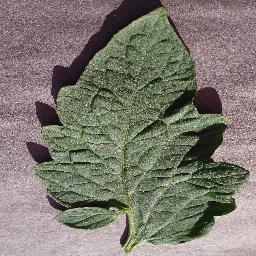
Label: Tomato___Target_Spot